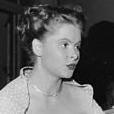
Age: 20